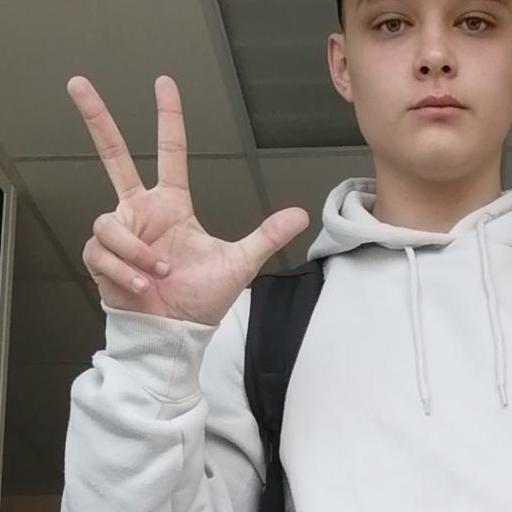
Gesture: three2